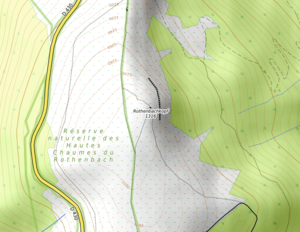
carte réalisée sur umap This map was created from OpenStreetMap project data, collected by the community. This map may be incomplete, and may contain errors. Don't rely solely on it for navigation.
Le Rothenbachkopf est un sommet du massif des Vosges situé à cinq kilomètres au sud du Hohneck, et à une altitude de 1 316 m. La crête du Rothenbachkopf, située entre Wildenstein et Mittlach dans le Haut-Rhin, se prolonge jusqu'au Rainkopf au nord, à la limite avec le département des Vosges.